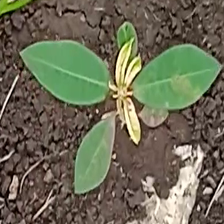
Weed species: Moti_dudhi(Euphorbia_geneculata_L)